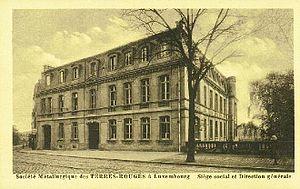
Luxembourg, bâtiment des ""Terres Rouges"", siège social"